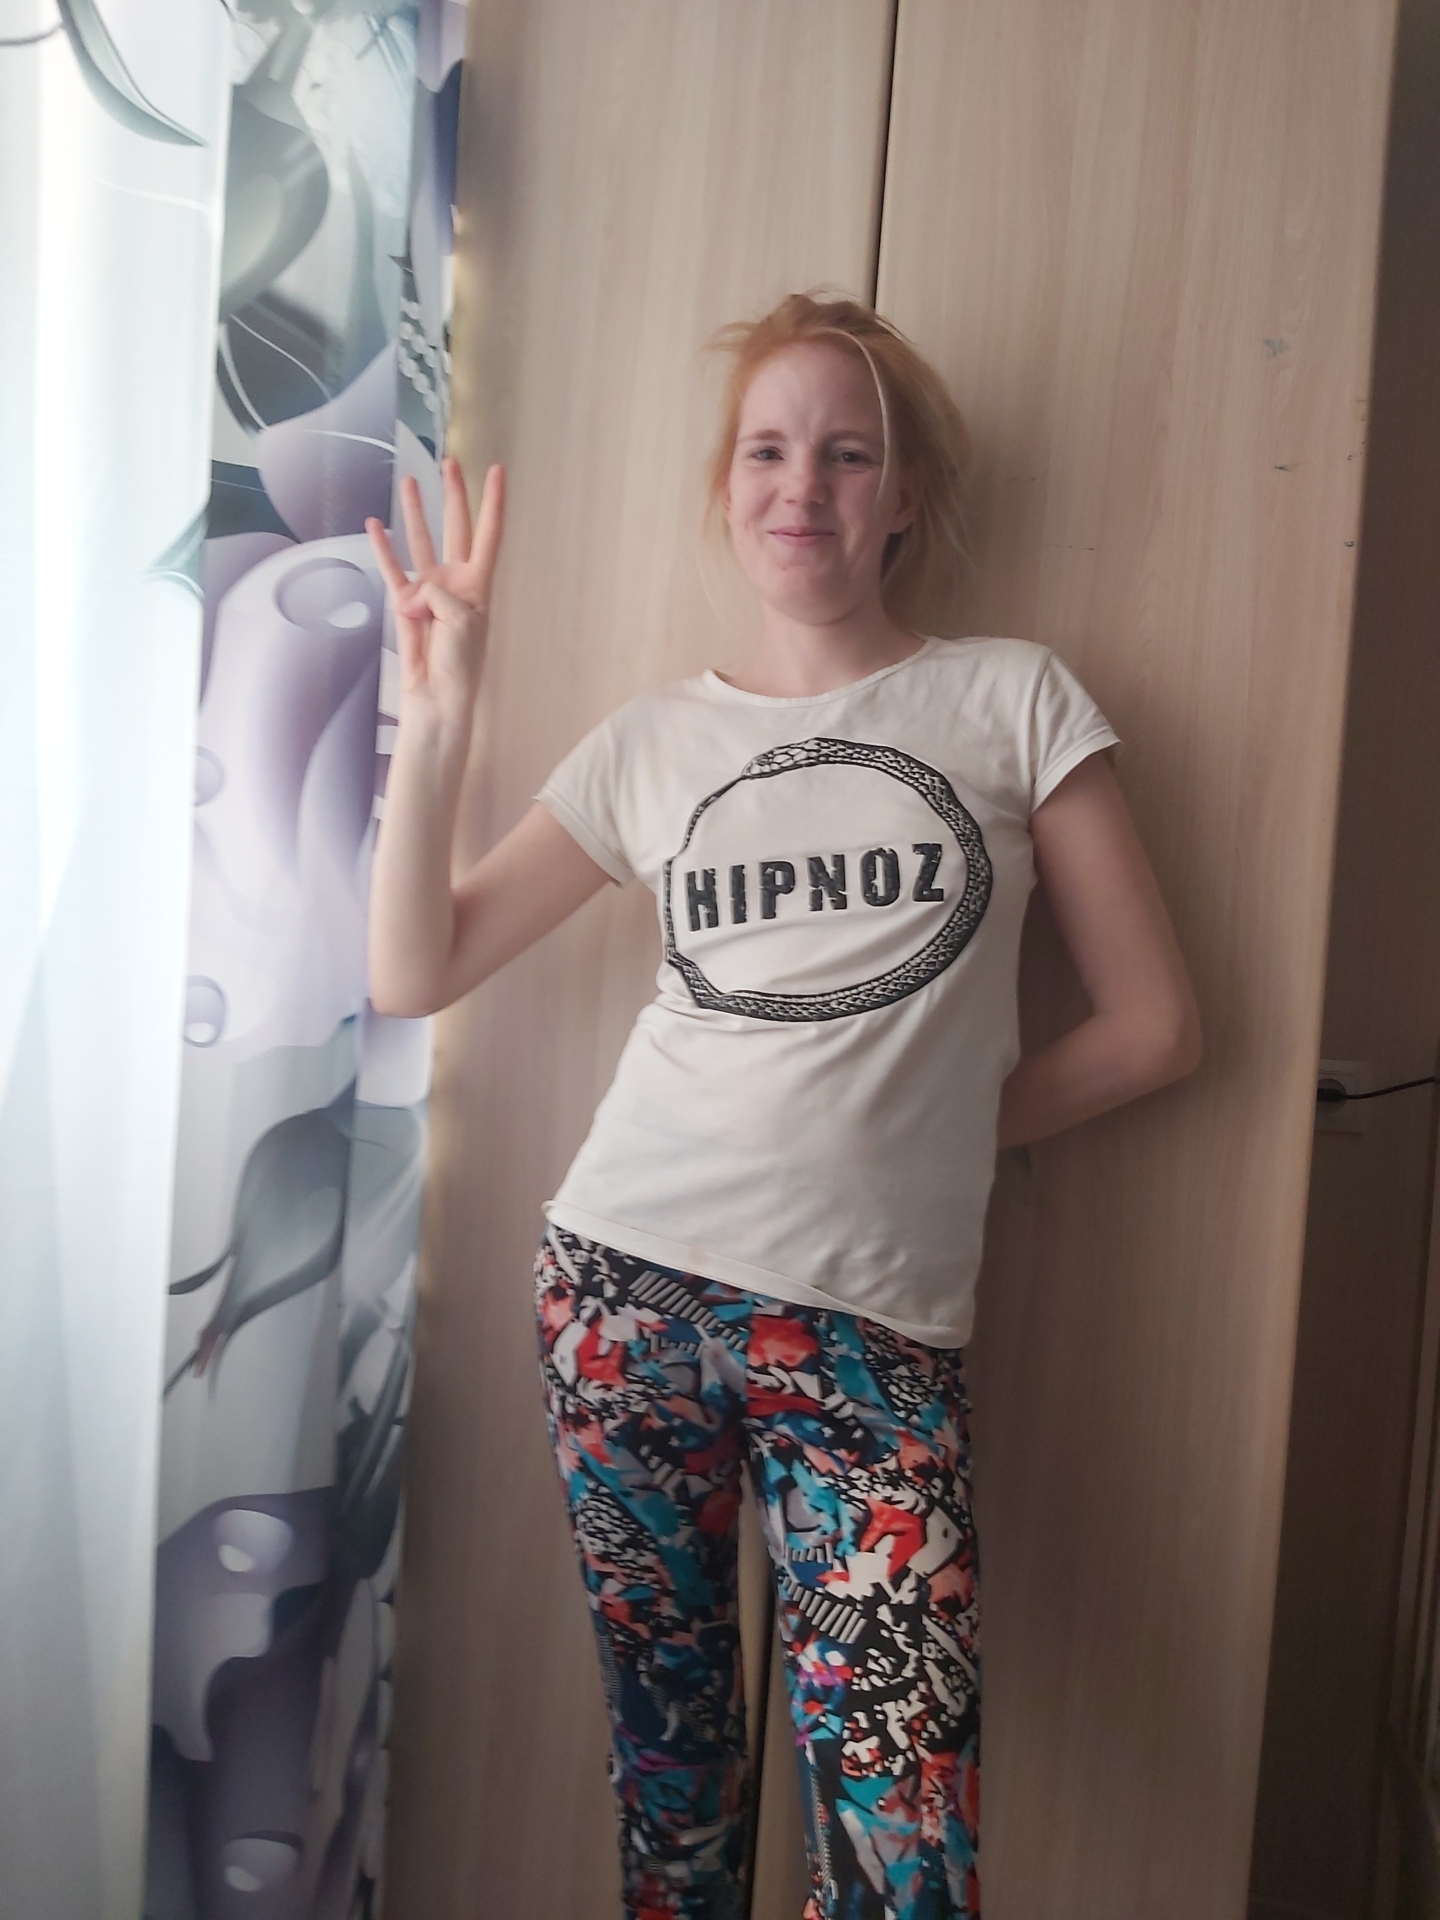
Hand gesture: four